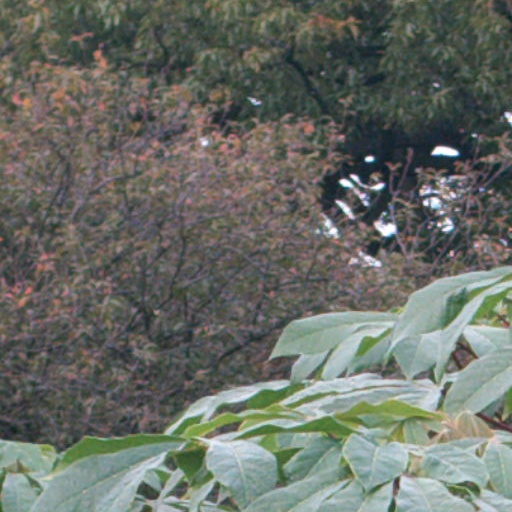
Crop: cassava